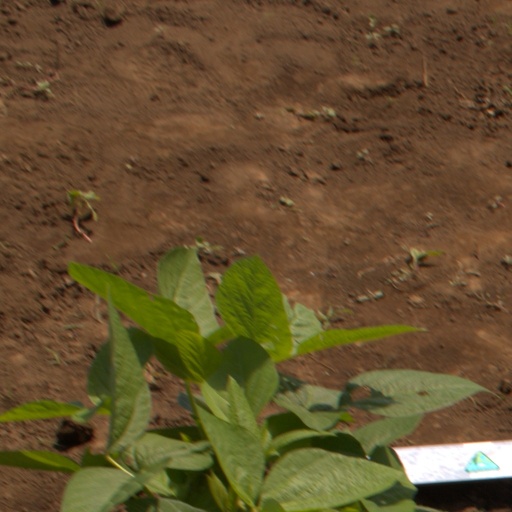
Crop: soybean